Koganechō Station

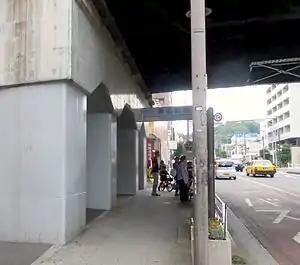
Koganechō Station, 2015

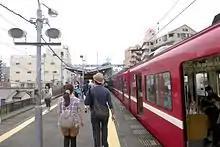
Station platforms, June 2015

Koganechō Station is served by the Keikyū Main Line and is located 25.6 kilometers from the terminus of the line at Shinagawa Station in Tokyo.